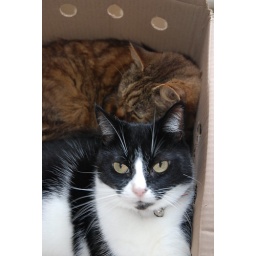
Playing in the box we brought Numan home in!